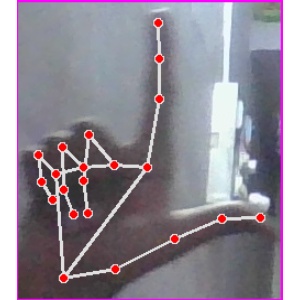
अक्षर: ल